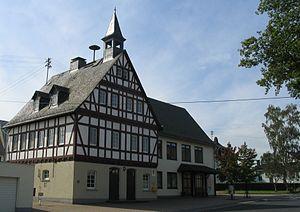
Wüschheim est une municipalité du Verbandsgemeinde Simmern, dans l'arrondissement de Rhin-Hunsrück, en Rhénanie-Palatinat, dans l'ouest de l'Allemagne.